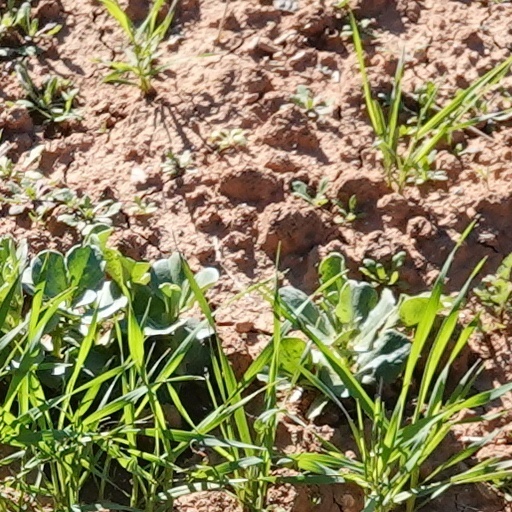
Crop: wheat